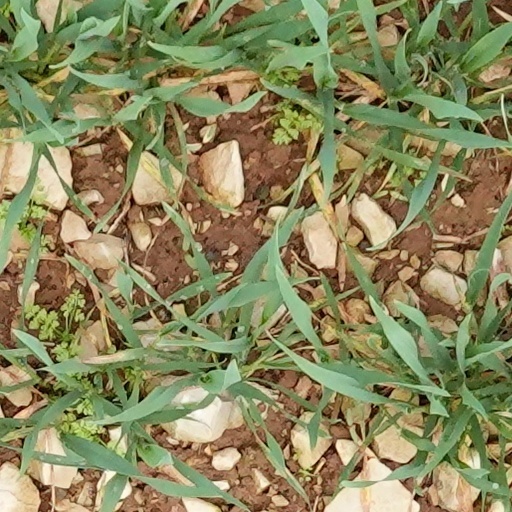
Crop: wheat